Military organization of the Germanic peoples

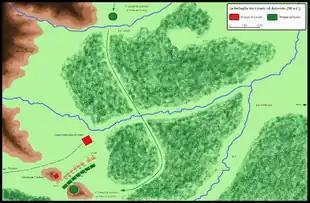
The battle between Caesar and Ariovistus near Mulhouse in 58 BC. There the commander of the Germanic troops ordered the army by tribe: first that of the Harudes, then the Marcomanni, Triboci, Vangiones, Nemetes, Sedusi, and finally the Suebi. Each tribe, then, was surrounded by chariots and carriages, so that there was no possibility of escape for anyone: on top of the chariots were the women, who begged their men not to abandon them to the enslavement of the Romans.

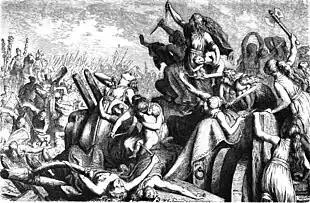
""The Women of the Teutones Defend the Wagon Fort"" (1882) by Heinrich Leutemann

According to Tacitus, judging from the whole, the backbone of the army of the "Germani" lies in the infantry, where the infantrymen are mixed with the horsemen, so that they are well adapted to the cavalry battles, and the speed of the infantry soldiers, chosen from among the young men and destined for the front of the deployment, is harmonized. The army deployed to battle is arranged in a wedge. Tacitus then further adds that: